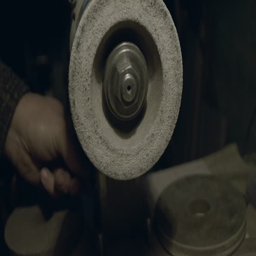
the worker sharpens the tool .